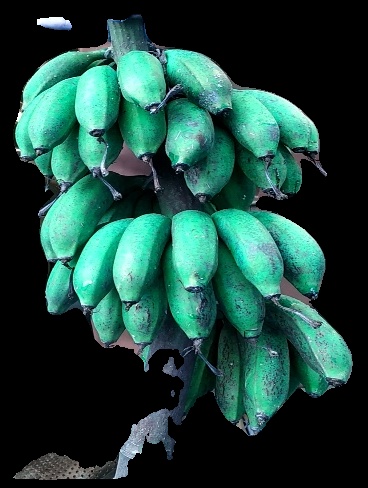
Variety: rasbale
Grade: grade3